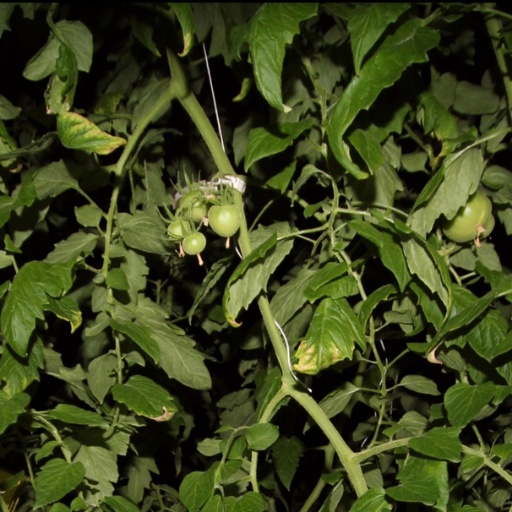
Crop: tomato